General Film Distributors

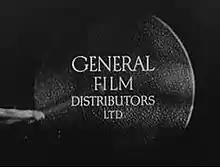
Opening logo

General Film Distributors (GFD), later known as J. Arthur Rank Film Distributors and Rank Film Distributors Ltd., was a British film distribution company based in London. It was active between 1935 and 1996, and from 1937 it was part of the Rank Organisation.